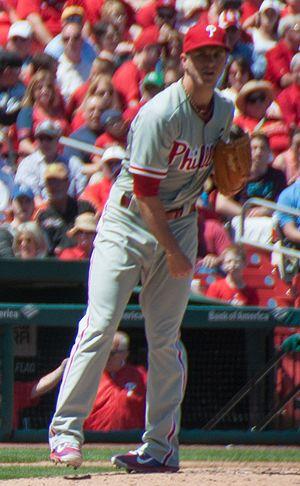
David Andrew Buchanan est un lanceur droitier des Ligues majeures de baseball jouant avec les Phillies de Philadelphie.